Beaufort (film)

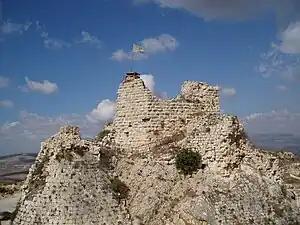
Beaufort Castle in Lebanon.

"Beaufort" was generally well received by critics. As of 21 October 2020, the review aggregator Rotten Tomatoes reported that 85% of critics gave the film positive reviews, based on 53 reviews, and an average rating of 7.03/10. The website's critical consensus states, ""Beaufort" is a deeply observant and meditative war film, masterfully rendered by director Joseph Cedar".